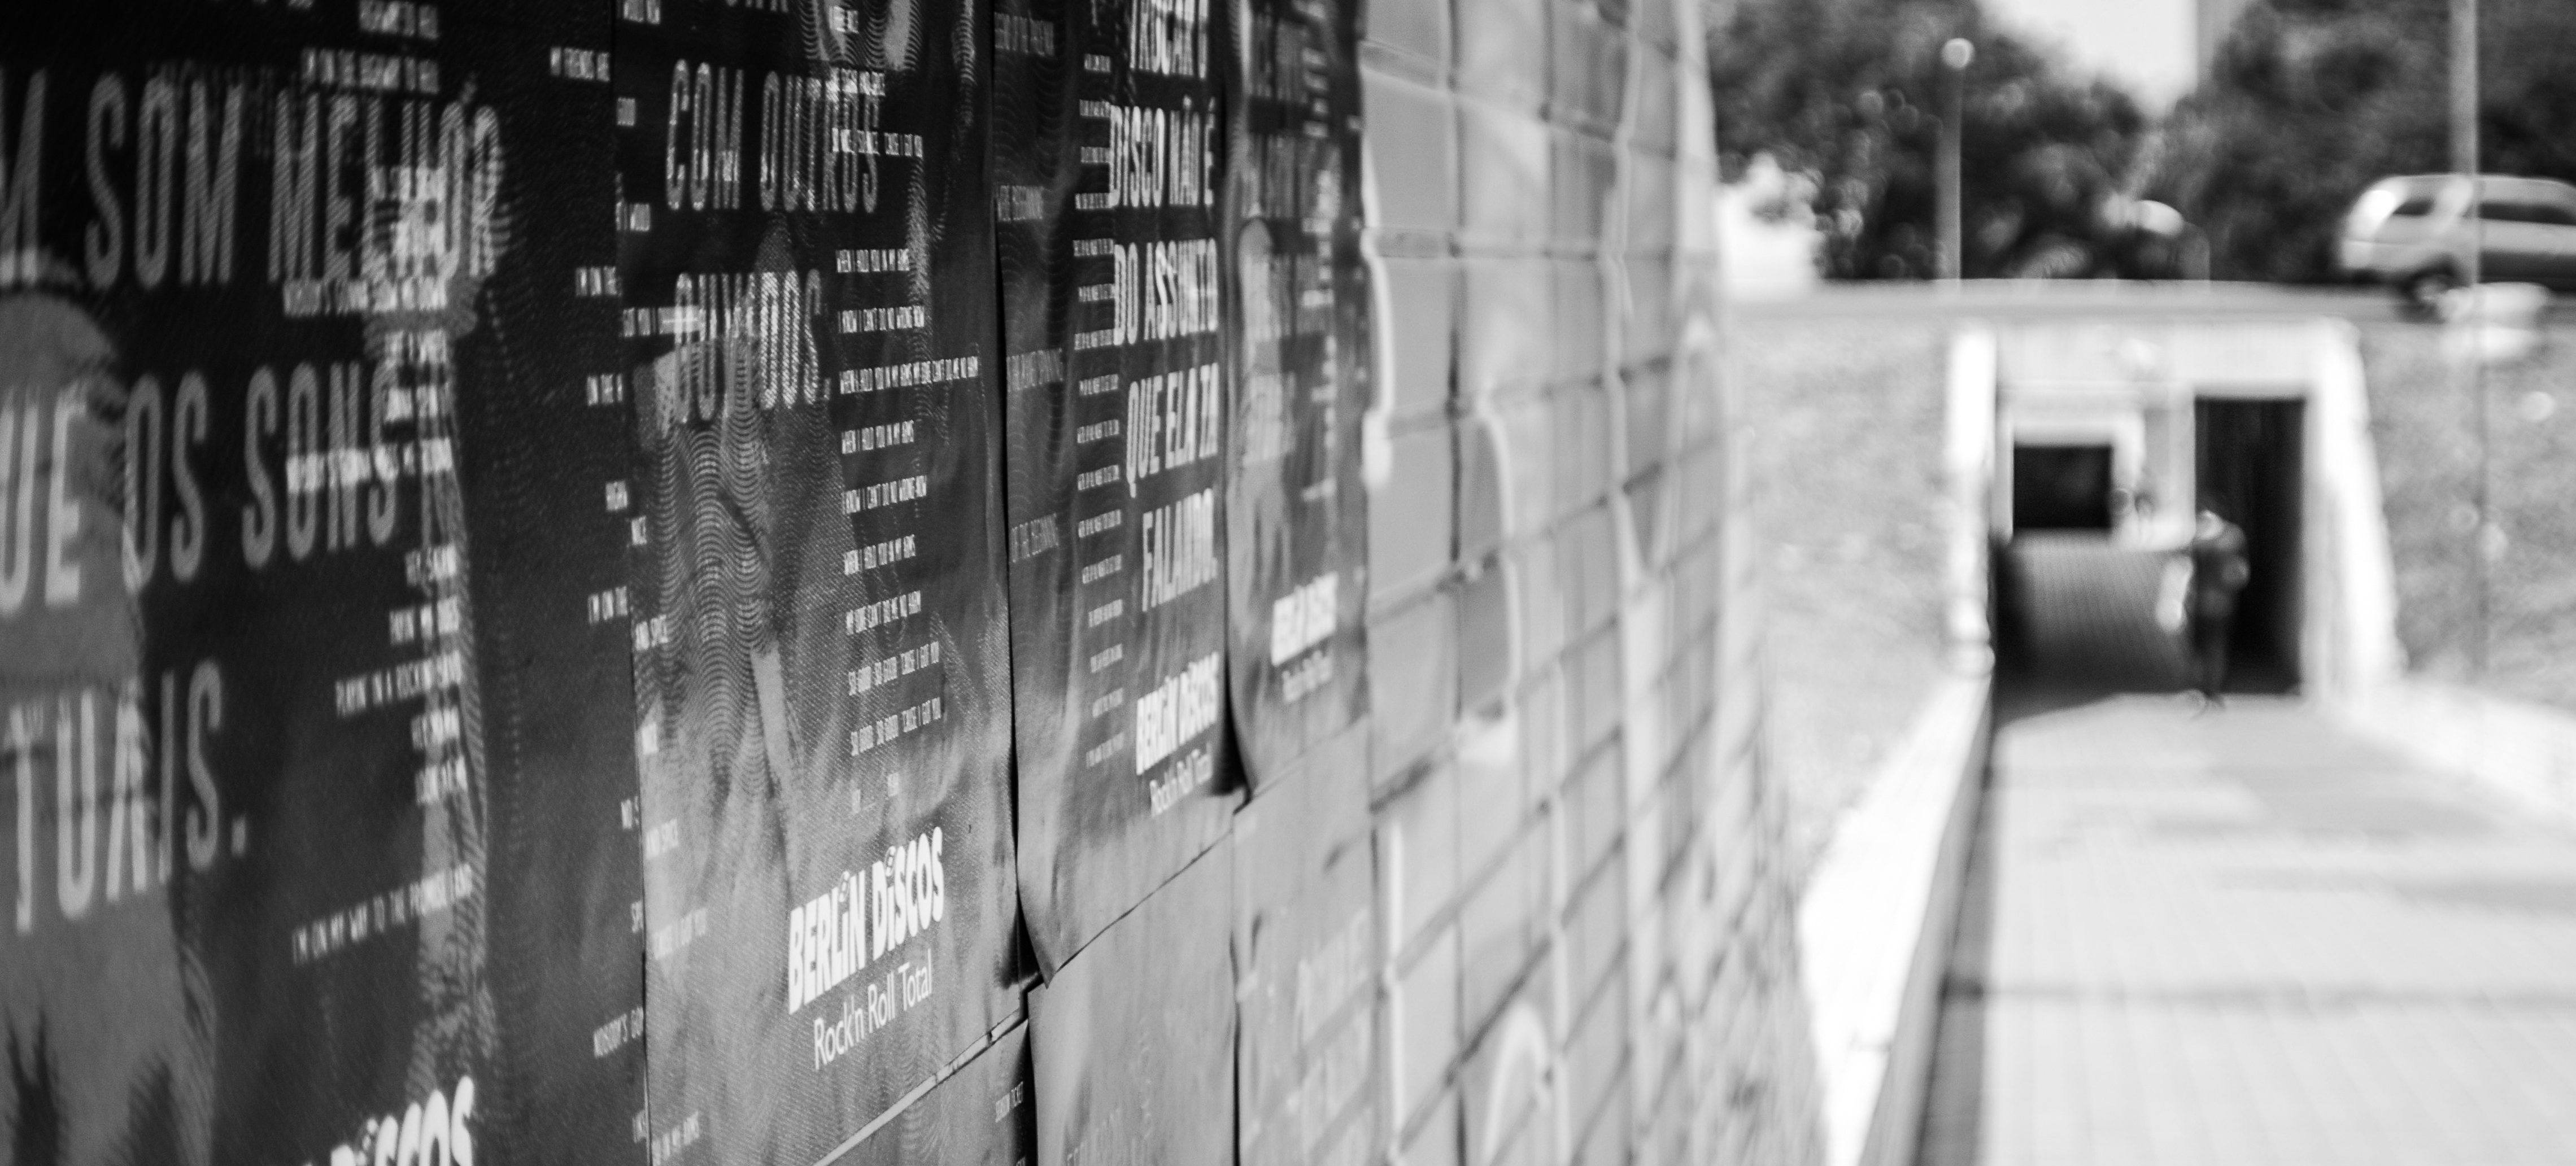
black and white, road, white, street, photography, alley, black, monochrome, snapshot, monochrome photography